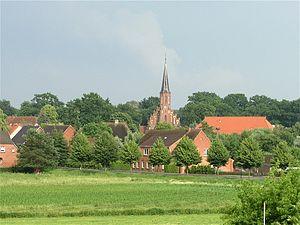
Banzkow est une commune rurale allemande du Mecklembourg appartenant à l'arrondissement de Ludwigslust-Parchim dans le nord du pays. Sa population comptait 2 765 habitants au 31 décembre 2013.